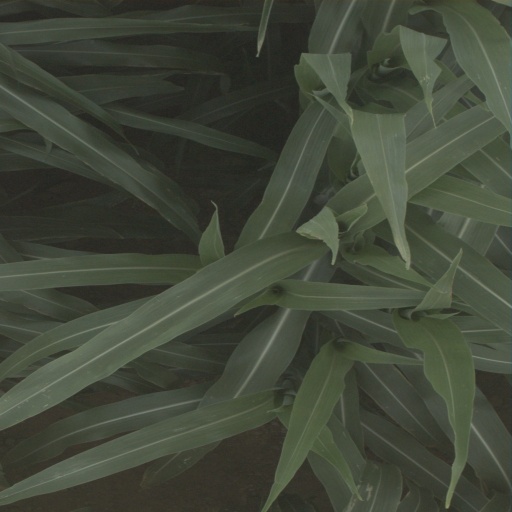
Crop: sorghum